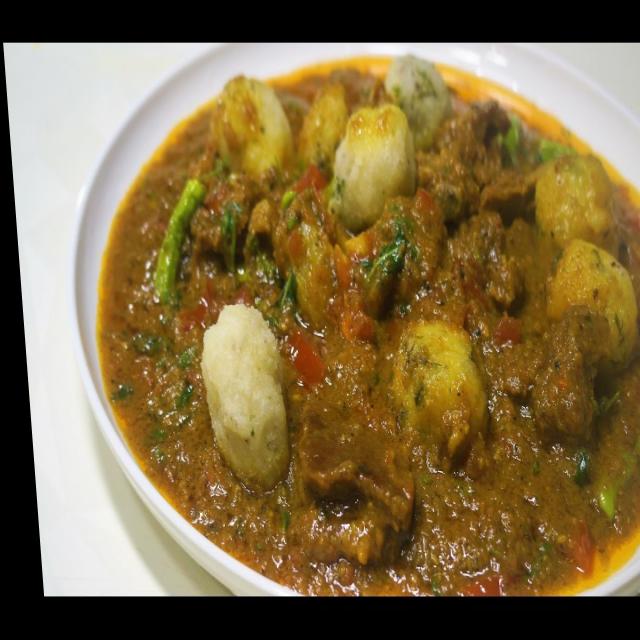
Dish: mutton_curry